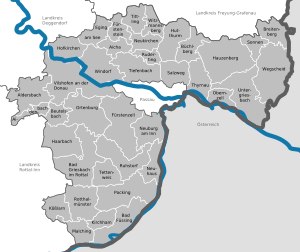
Landkreis Passau / Byer og kommuner
Byer og kommuner
Landkreis Passau ligger i det bayerske Regierungsbezirk Niederbayern. Nabolandkreise er mod nord Landkreis Freyung-Grafenau, mod øst Bezirk Rohrbach og mod syd Bezirk Schärding, som begge ligger i den Østrigske delstat Oberösterreich; mod vest ligger Landkreis Rottal-Inn og i nordvest Landkreis Deggendorf. Den kreisfri by Passau skubber sig som en kile ind i området fra øst, så landkreisen ligger som en halvkres omkring byen. Arealmæssigt er det den tredjestørste landkreis, og befolkningsmæssigt er det den femtestørste.